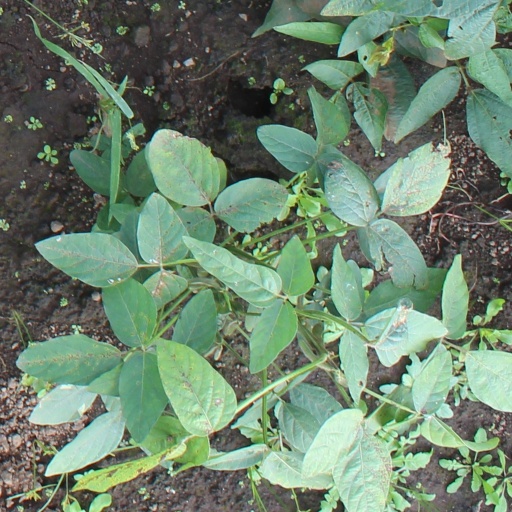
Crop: soybean